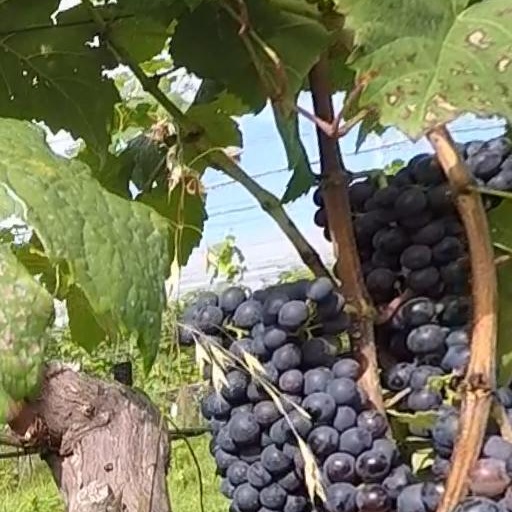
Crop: grape